Mark S. Martins

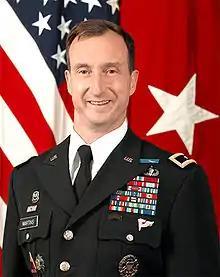
BG Mark S. Martins

Mark Steven Martins (born July 26, 1960) is a retired United States Army officer. He attained the rank of brigadier general in the United States Army Judge Advocate General's Corps. Martin's final position was Chief Prosecutor of Military Commissions, overseeing the trial of Khalid Sheik Mohammed and four co-defendants.